Bugnara

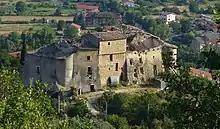
Bugnara castle from above, after the 2009 Abruzzo earthquake

The village takes the triangular format typical of the Mediaeval period. The houses, built entirely in stone, were constructed one against the other. Narrow streets climb toward the top of the village, where the castle sits. Around the village are "tratturi", pastoral routes for the migration of sheep between summer and winter pastures. These would have been heavily used in times gone by.